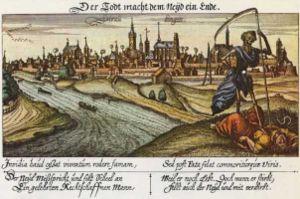
Straubing est une commune de Bavière en Allemagne et capitale de l’arrondissement Straubing-Bogen. Au nord se trouvent la forêt bavaroise et le Danube. La ville compte 44 633 habitants. Les habitants s’appellent « Straubinger ».